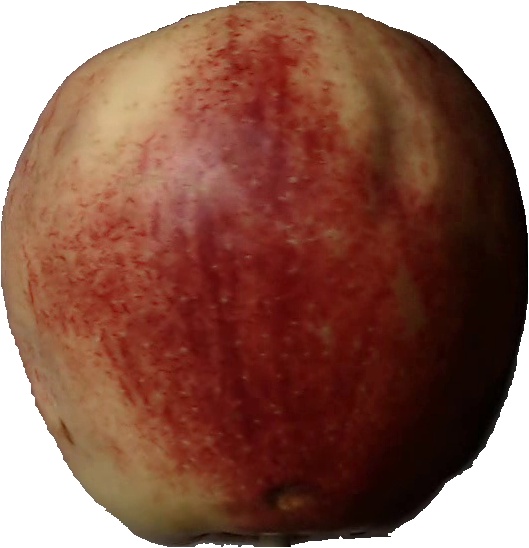
Label: apple_red_3